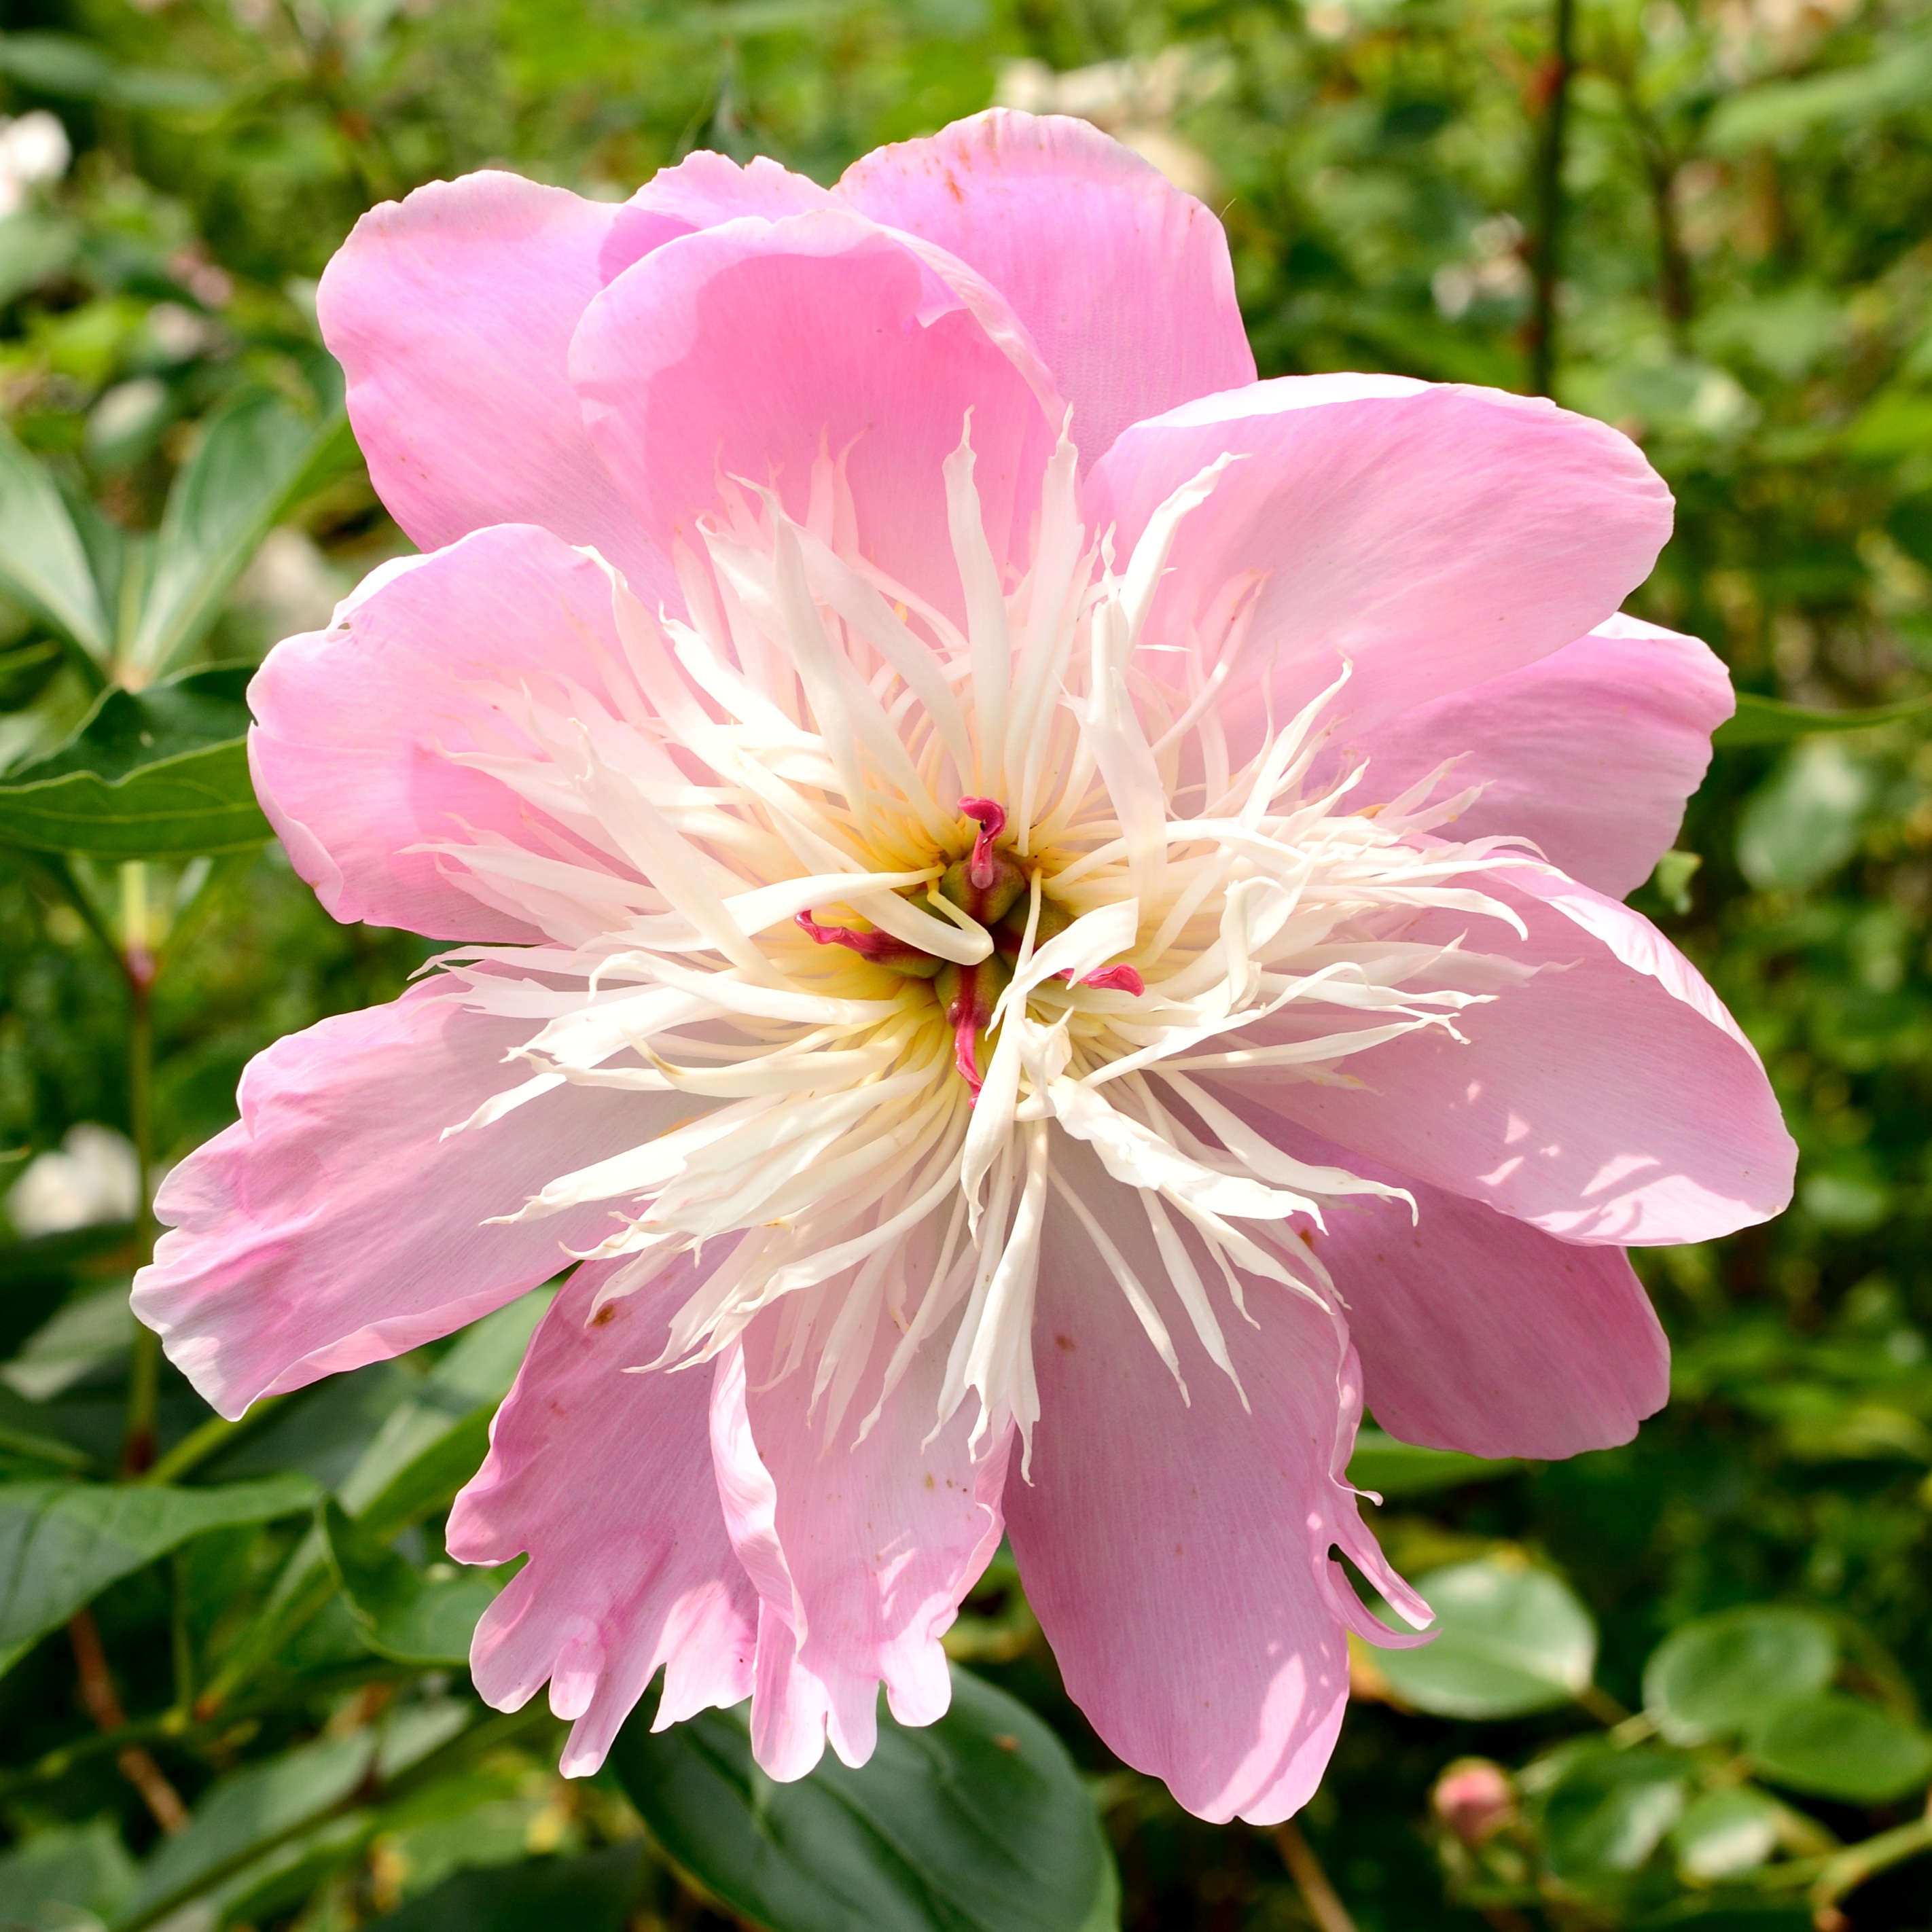
nature, blossom, plant, white, flower, petal, bloom, botany, garden, pink, flora, flower garden, peony, macro photography, rose flower, flowering plant, land plant, garden cosmos